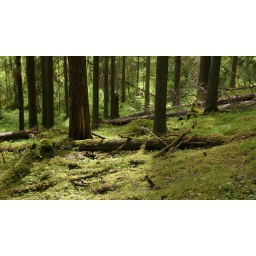
A bit of the preserved forest floor in the restricted area of the Seitseminen national park.